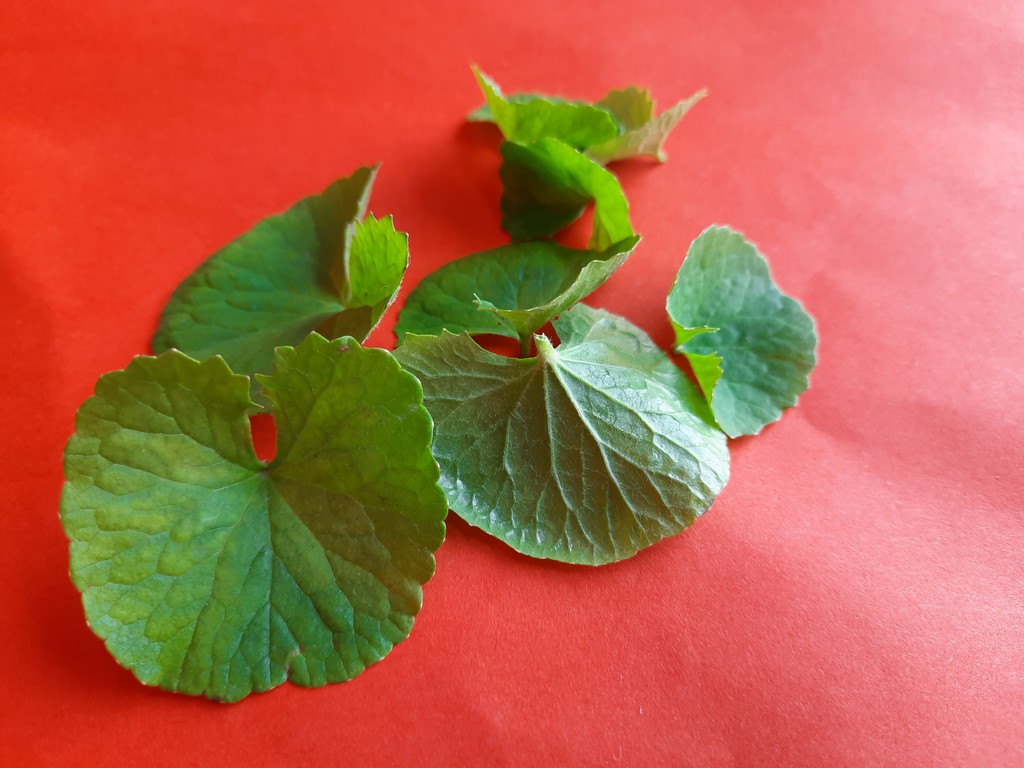
Label: Healthy